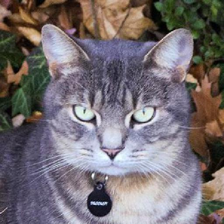
Label: animals